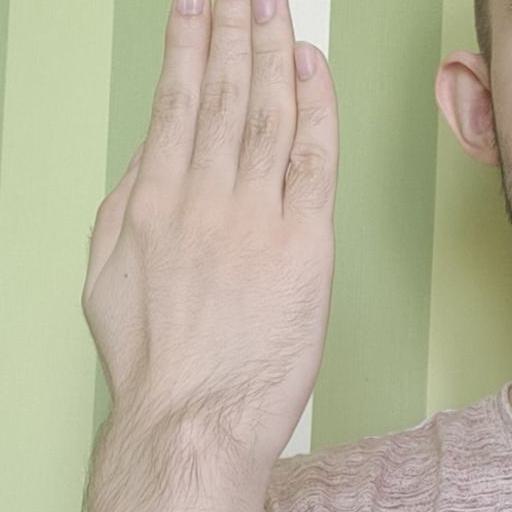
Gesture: stop_inverted